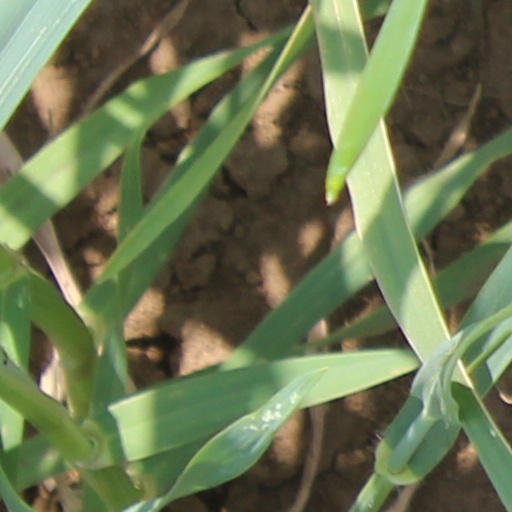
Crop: wheat